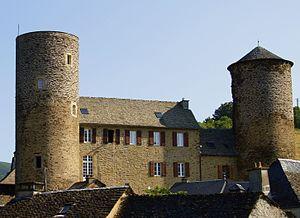
Château de Pomayrols- façade sud (Aveyron-France)
Le château de Pomayrols est situé au centre du bourg de la commune de Pomayrols, dans le département français de l'Aveyron.
Pomayrols est une commune française, située dans le département de l'Aveyron en région Occitanie.